History of Lamborghini

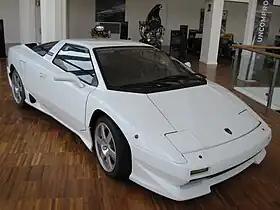
The 1987 P140 project was started to replace the Jalpa

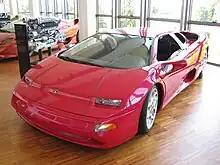
The 1997 Acosta was the first prototype developed under the P147/L147 programme

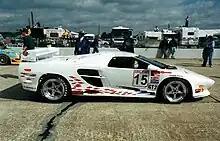
Setiawan Djody also owned sports car maker Vector and hoped that Lamborghini and Vector would collaborate to the benefit of both companies. The Vector M12 pictured here has a Lamborghini V12 engine and is based on the Diablo

On 24 April 1987, in an acquisition spearheaded by Chrysler chairman Lee Iacocca, Chrysler Corporation took control of Nuova Automobili Ferruccio Lamborghini S.p.A., paying US$25.2 million to the Mimrans. The Mimran brothers were the only owners of Lamborghini to ever make money owning the company at the time, having sold it for many times the dollar amount they paid for it six years earlier.